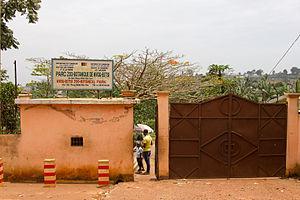
Mvog-Betsi Avant d'être le nom d'un village où quartier aujourd'hui, ce nom désigne avant l'une des plus importantes grandes familles autochtones de Yaoundé. En effet, les Mvog Betsi appartiennent à la grande famille Mvog Tsoung Mballa. Dans cette grande famille, on retrouve plusieurs autres grandes familles comme les Mvog Ada, les Mvog Atemengue, les Mvog Ntigui, les Mvog Owotsgo, les Mvog Effa et bien d'autres. Les Mvog Sont présents dans plusieurs départements du Cameroun, mais c'est à Yaoundé qui est leur base historique. Ils y sont très représentés. On les retrouve sur sur une ligne partant de la zone du Lac central - Messa - Melen - Elig EFFA - Briqueterie - Mokolo - Oyomabang - Cité Verte - Madagascar - Carrière - Nkomkana -Tsinga- Mbankolo - Fébé.
Le parc zoo-botanique de Mvog-Betsi est un jardin zoologique et botanique situé à Yaoundé, au Cameroun.